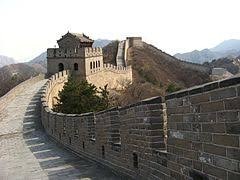
Landmark: Great Wall of China